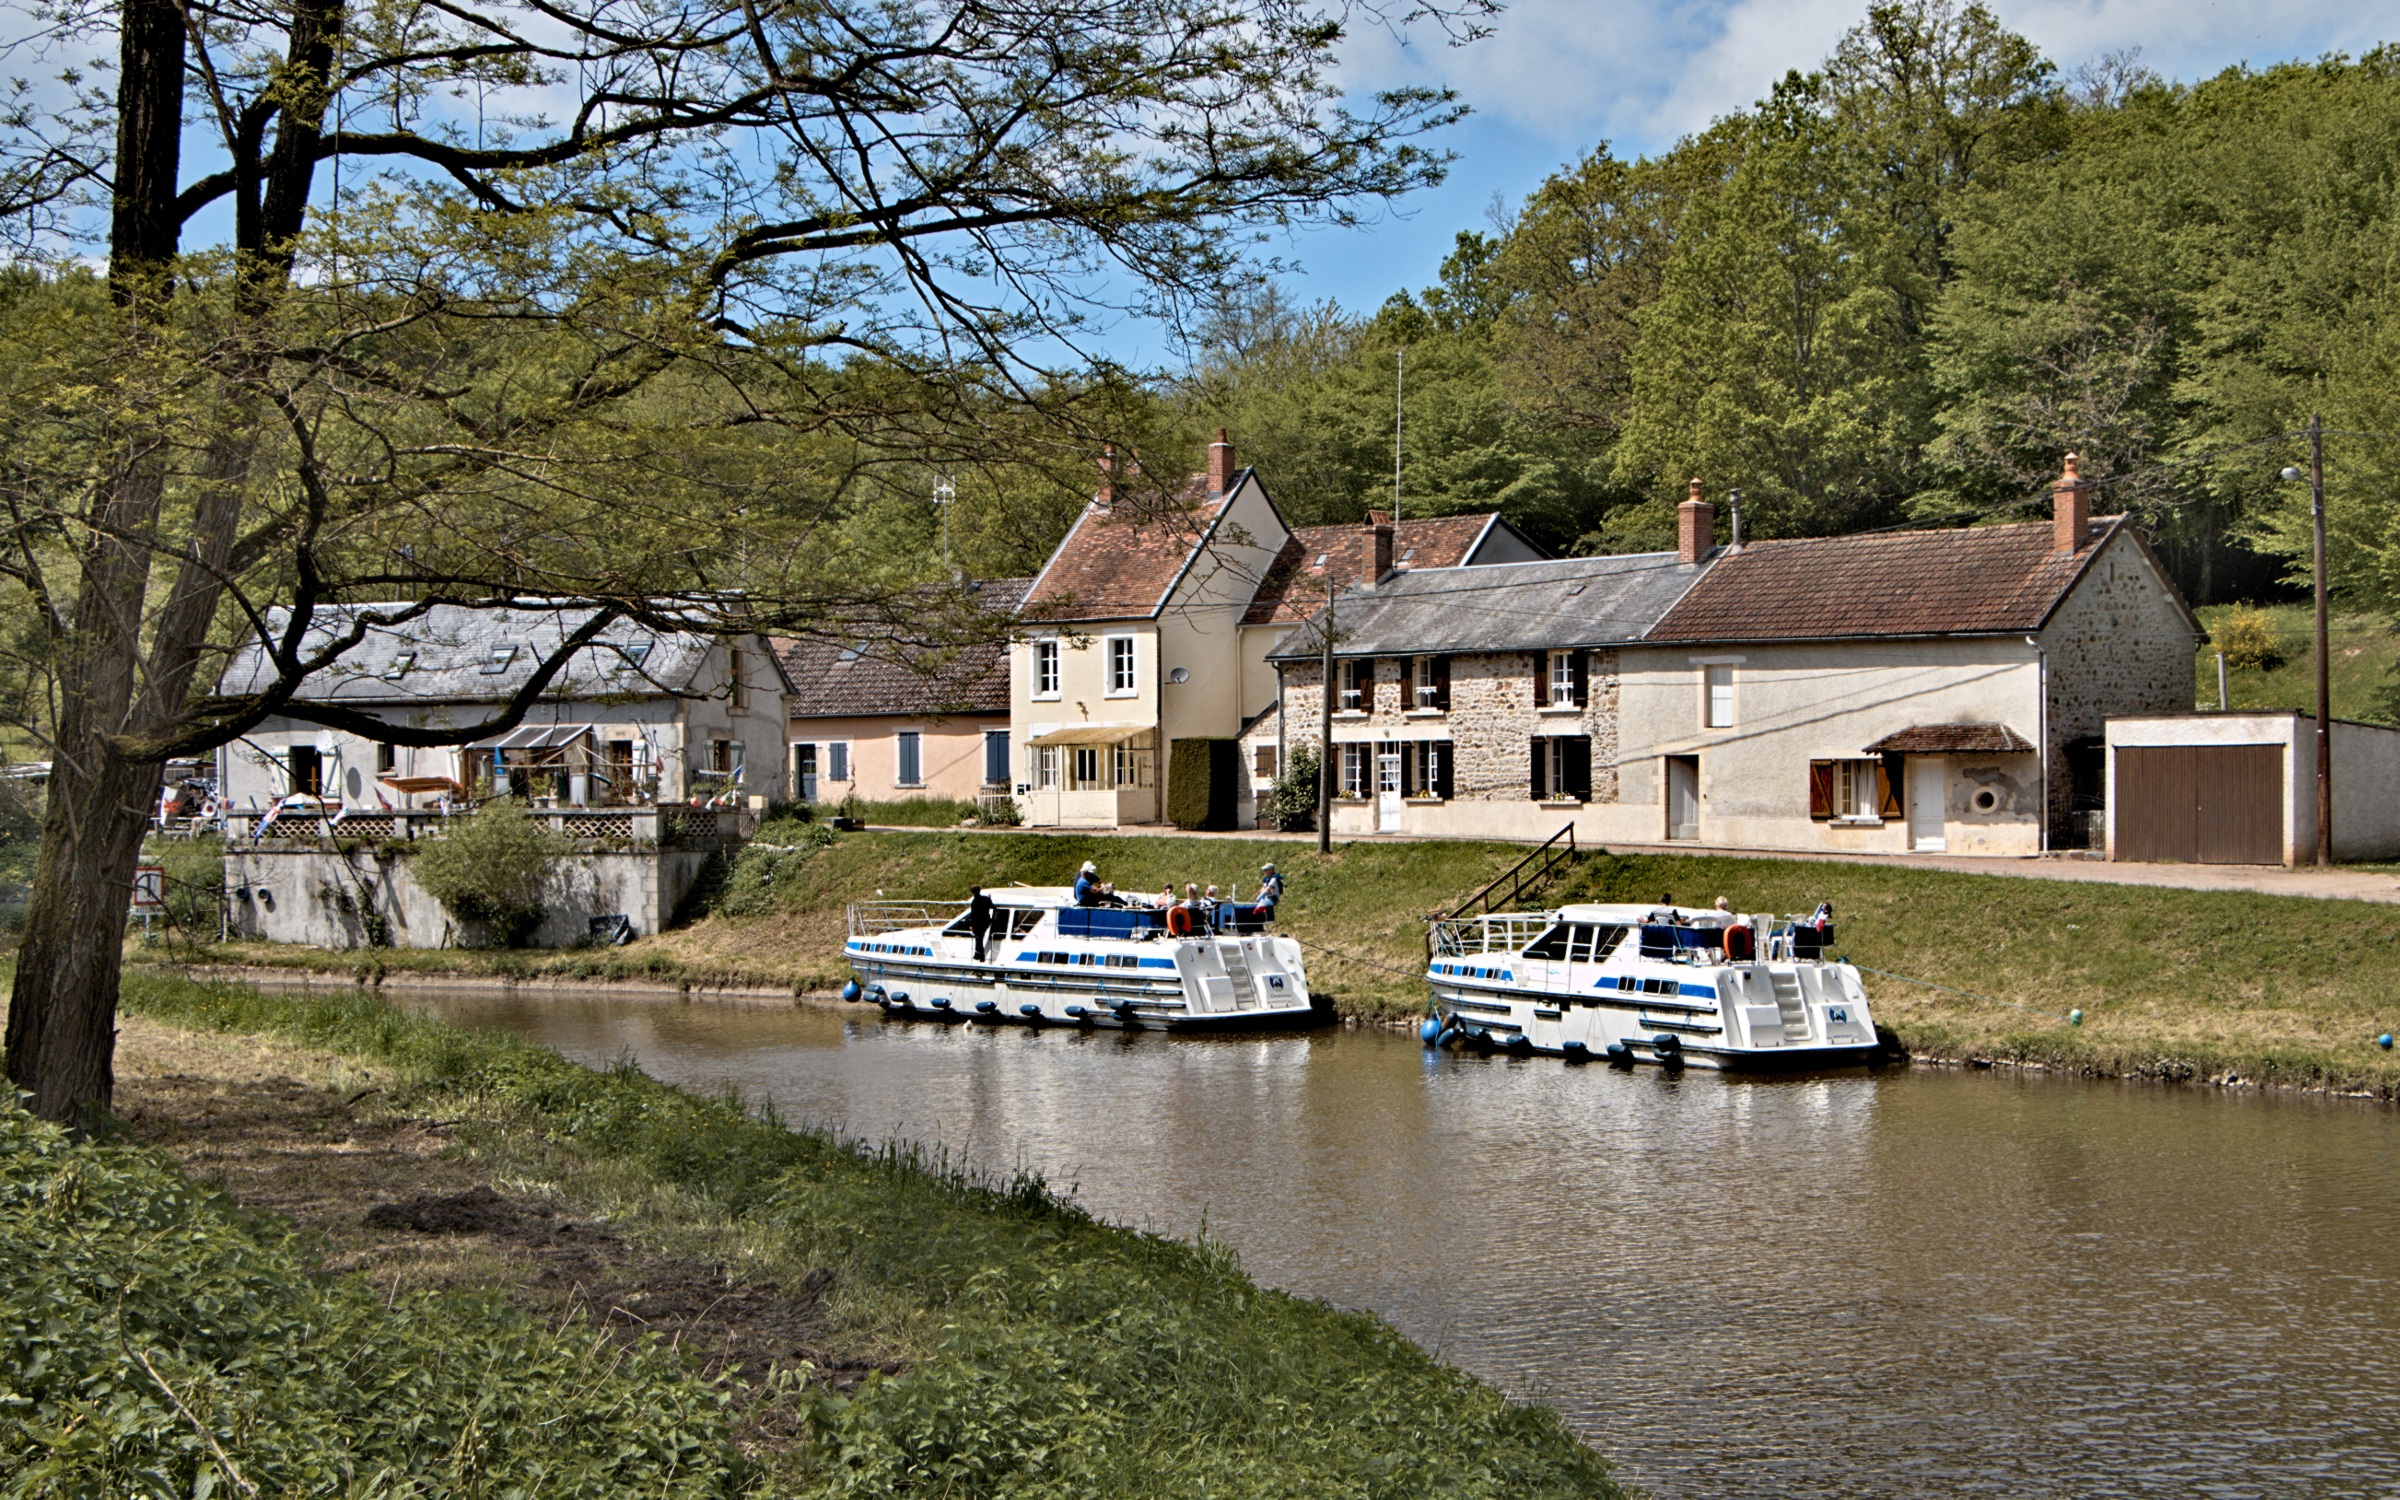
landscape, boat, house, river, canal, village, vehicle, boathouse, marina, waterway, navigation, estate, rural area, burgundy, water courses, channels, the nivernais canal, ni vre, port br l